Jeffrey Harris (artist)

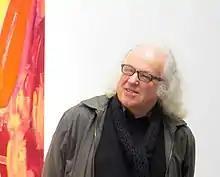
New Zealand artist Jeffrey Harris at an exhibition opening in Dunedin, 24 July 2020

Jeffrey Harris (born Akaroa, 1949) is a New Zealand artist. Harris started his career in Christchurch, moving to Dunedin, New Zealand in 1969. In the early 1980s he worked briefly in the United States, before moving to Melbourne, Australia in 1986. In 2000 he returned to Dunedin, where he still lives. Largely self-taught, but mentored by notable New Zealand artists such as Michael Smither and Ralph Hotere, he has painted full-time since 1970.